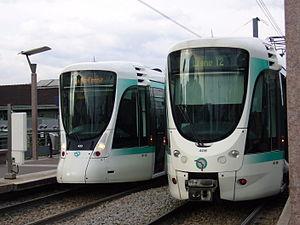
Citadis 302 nouvellement livré à coté d'un ancien Citadis, sur la ligne 2 du tramway d'Île-de-France.
Depuis la renaissance du tramway dans la région Île-de-France au début des années 1990, le matériel roulant a dû s'adapter au succès fulgurant de ce mode de transport réinventé. En 2011, quatre types de matériels circulent sur le réseau francilien, trois sont gérés par la RATP, un par la SNCF, pour le compte du STIF, propriétaire de ces matériels. Avec la construction en cours de quatre lignes supplémentaires, ce seront bientôt six types de matériels qui circuleront sur les lignes de tramway de la région.
La ligne 2 du tramway d'Île-de-France, plus simplement nommée T2, est une ligne du tramway d'Île-de-France exploitée par la Régie autonome des transports parisiens qui est mise en service le 2 juillet 1997 à l'occasion des Journées mondiales de la jeunesse.